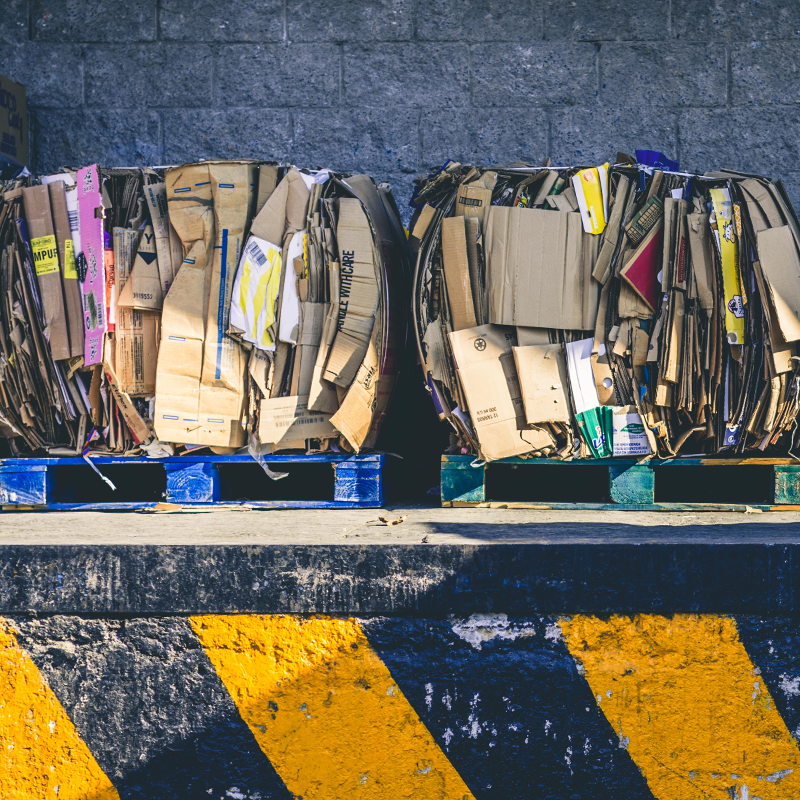
Label: cardboard